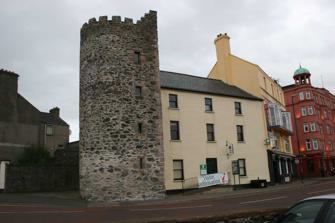
Building: Bangor Old Custom House
Country: Unknown
Year built: 1637
17th-century building located in Bangor, Northern Ireland The Old Custom House The Bangor Old Custom House or the Tower House is a notable historic structure located in Bangor, County Down , Northern Ireland. It is a 17th-century tower and adjoining tower house situated on the seafront, near the bottom of High Street of Bangor. History Constructed in 1637 by James Hamilton , a Lowland Scot , the Bangor Old Custom House was originally built to serve as a custom house following the grant of port status to Bangor by King James I in 1620. The architecture of the tower is distinctive within Bangor and is considered rare in the broader region of Ulster . Over the past three centuries, the building has been repurposed for various uses, including private residences, an antique shop, and even housing hot seawater baths. Its adaptability over time reflects the changing needs and character of the city. In 1979, the Old Custom House was added to the "List of Buildings of Special Interest" by the Historic Buildings Branch of the Department of the Environment (D.o.E.), ensuring its preservation. Today, the building functions as the Council's Tourist Information Centre. It is located at by the Coast Guard building very near the bottom of High Street in Bangor, Co.Down. 54°39′53″N 5°40′03″W / 54.6648°N 5.6674°W / 54.6648; -5.6674 References